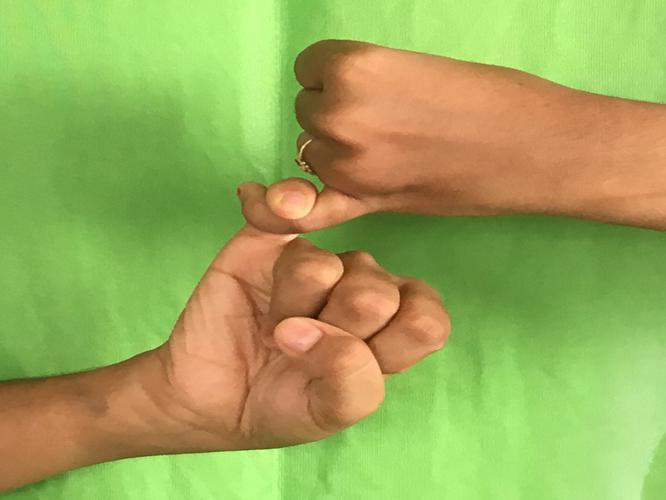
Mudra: Kilaka
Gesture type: double_hand